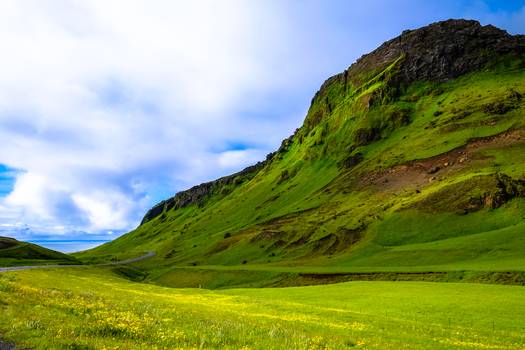
Label: No Watermark